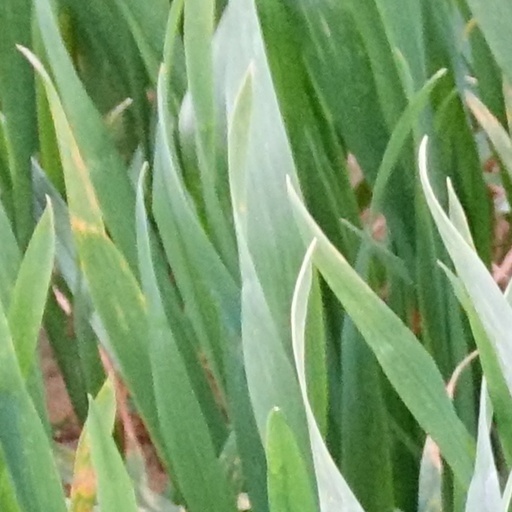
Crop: wheat